WRBS-FM

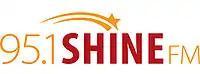
Logo as "Shine FM"

In August 2009, WRBS-FM was re-branded to feature contemporary Christian music, and began calling itself "95.1 Shine FM". On May 2, 2022, WRBS-FM rebranded as "Bright-FM," after Olivet Nazarene University withdrew its license to use the "Shine FM" name.